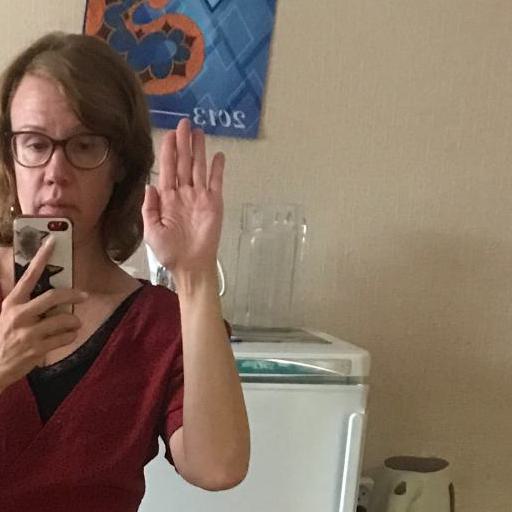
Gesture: stop